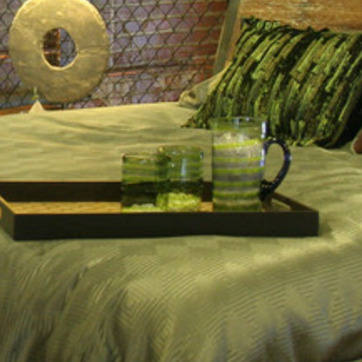
Material: glass